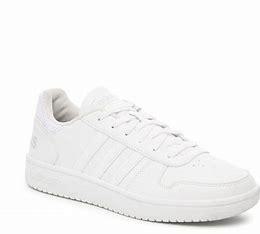
Brand: Adidas
Model: Hoops 2